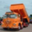
Label: truck